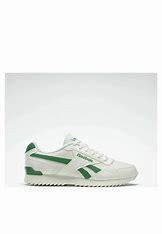
Brand: Reebok
Model: Royal Glide Ripple Clip